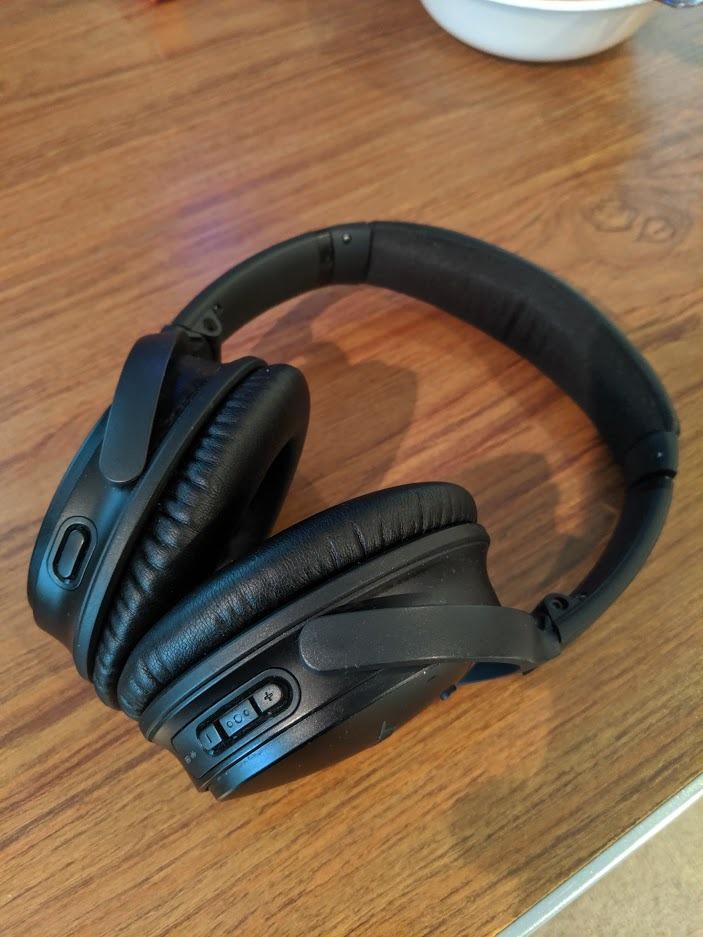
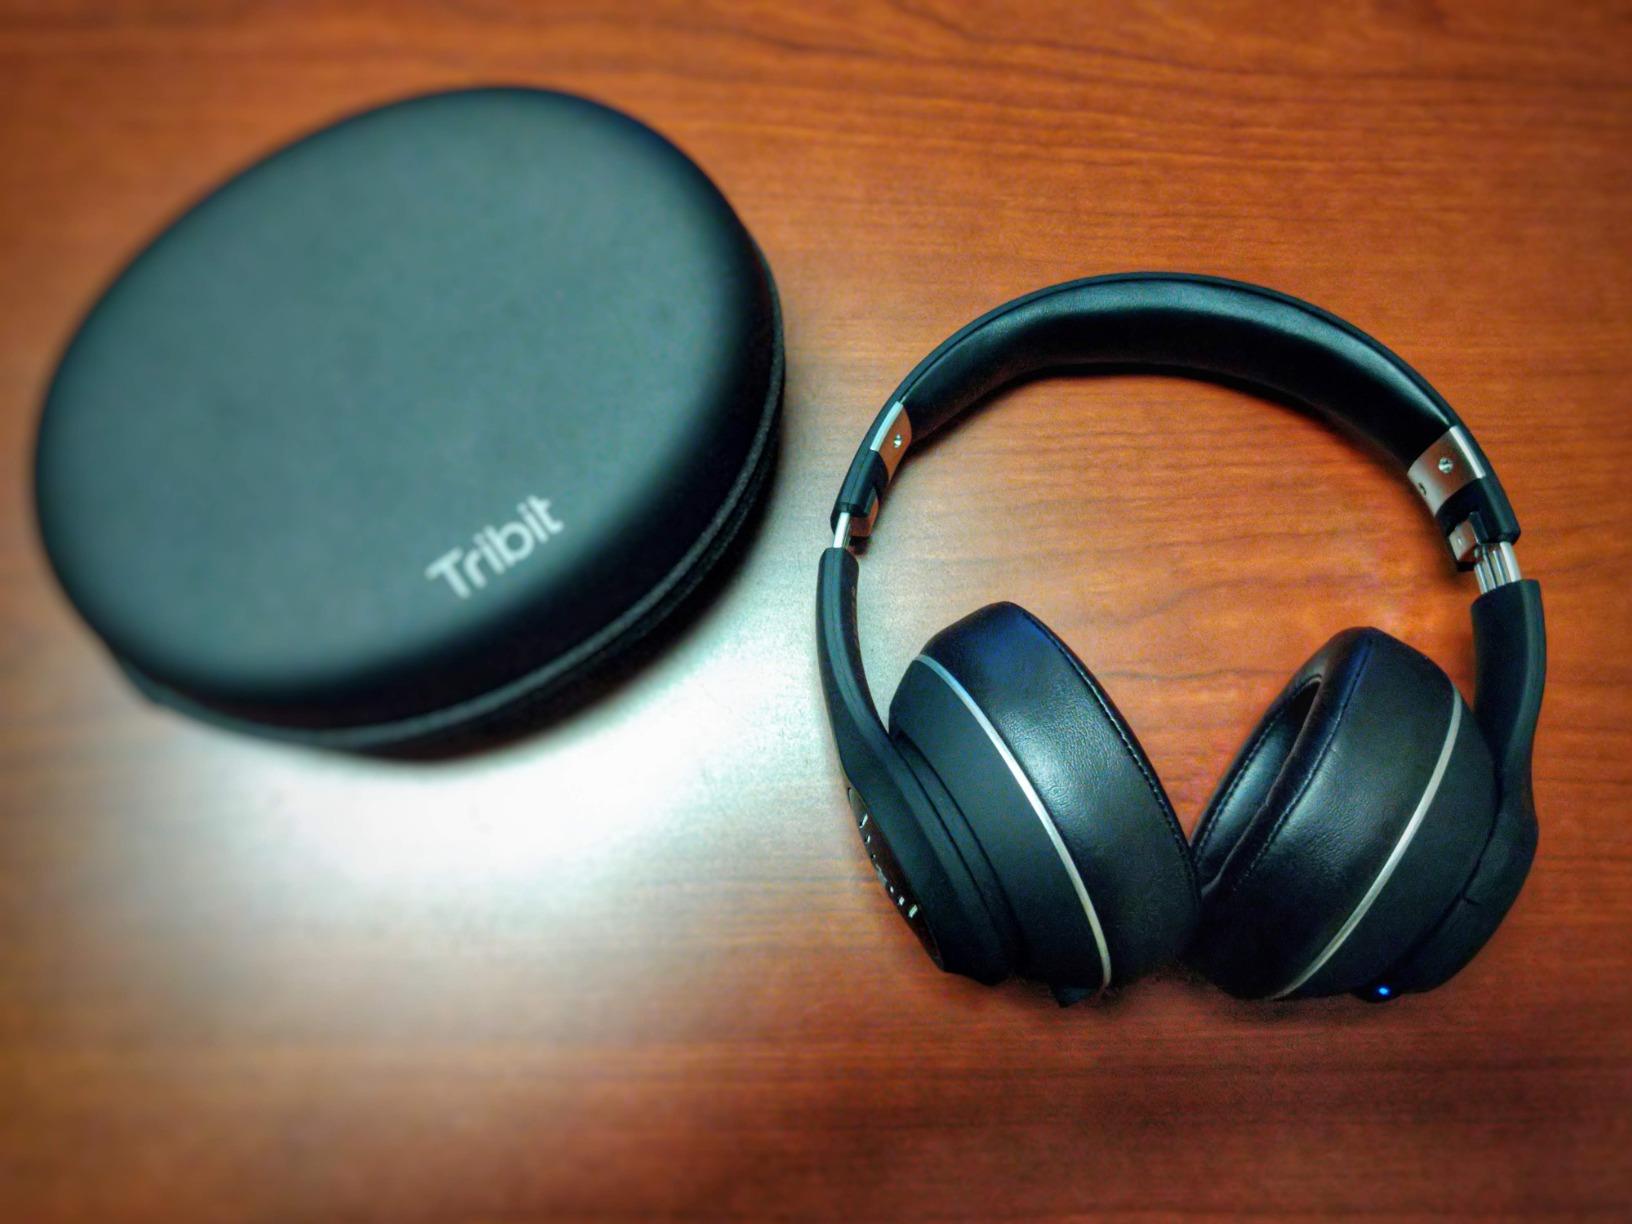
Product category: headphones
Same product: no